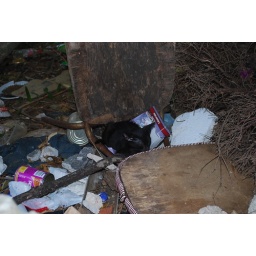
Little sleeping cat in Porec